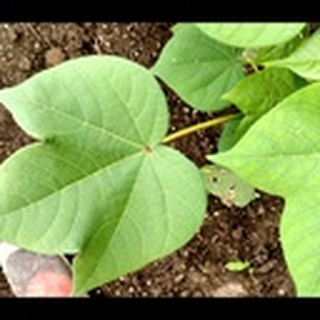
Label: healthy_cotton